Volcanic landslide

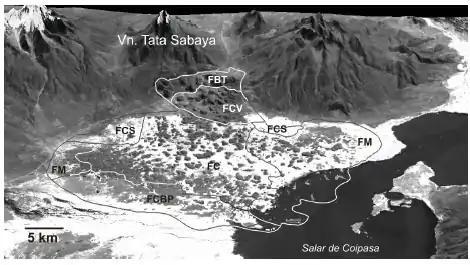
Debris avalanche deposit of Tata Sabaya in Bolivia

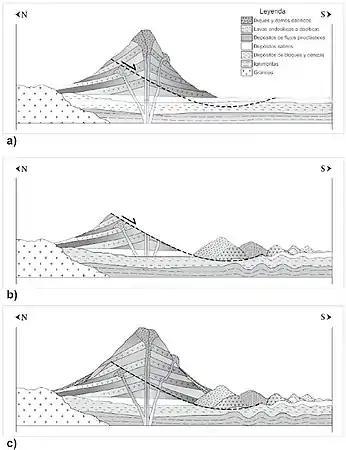
Cross-section diagram showing (a) pre-collapse volcano, (b) after collapse, (c) new edifice built on top of collapsed old edifice

At volcanoes, the term landslide is commonly used for slope movements with shear and displacement in a relatively narrow zone. They can be in the form of debris avalanches, debris flows, slumps and rockfalls. A debris avalanche is a sudden, very rapid flow of rock and soil in response to gravity. It is a common middle stage in the transformation of a cohesive debris flow from a landslide or rockslide. Debris avalanches may be restricted to grain flows or granular flows, in which flow mechanics are governed by particle interactions involving friction and collision. Debris flows, in contrast, owe much of their behaviour to excess pore-water pressure and a pore fluid that is viscous and contains fine sediment.